General Union of Syrian Women

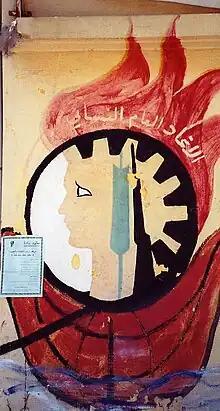
The GUSW symbol, painted on a wall of their office in Tartous

The General Union of Syrian Women (GUSW) is an organization founded in 1967 with the goal of mobilizing Syrian women by helping them to develop and further their education, political activism, and other skills to become more effective contributors in socio-economic contexts. The union's first president was Saud al Abdallah.